Redstone Historic District (Colorado)

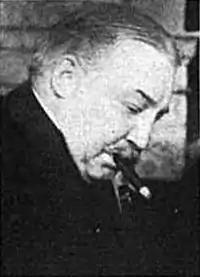
A black-and-white photograph of a balding man with his head bowed smoking a cigar, from the side

Among them was John C. Osgood, doing a survey of the state's coal resources for the coal company he worked for and the Chicago, Burlington and Quincy Railroad (CBQRR), one of its major customers. The coal in the Crystal valley was plentiful and of high enough quality that he started his own company, Colorado Fuel. His main customer was a CBQRR subsidiary, the Burlington and Missouri River Railroad. As he sold to them he bought land, hoping to exploit one day deposits of coal that would make high-quality coke.